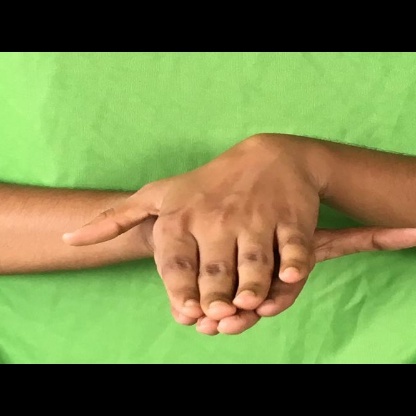
Mudra: Matsya